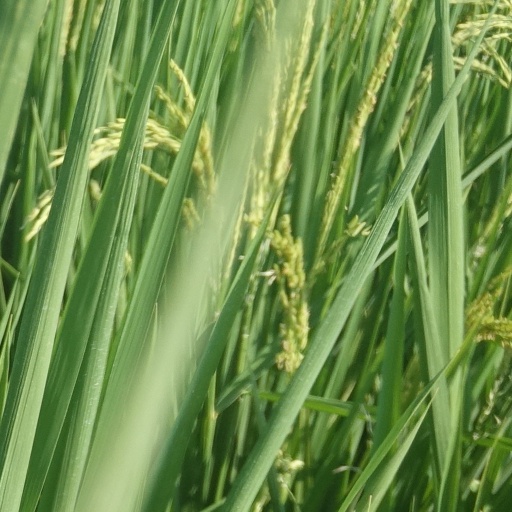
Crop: rice